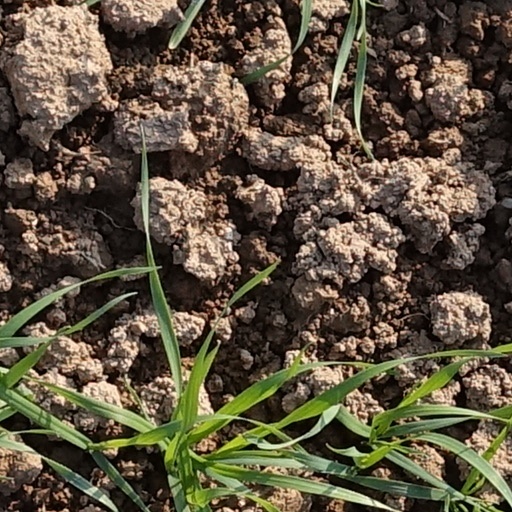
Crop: wheat